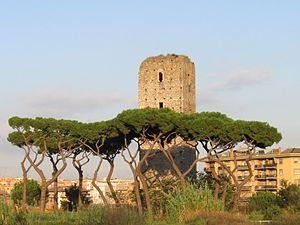
La tour de Centocelle, ou Tour Saint-Jean, est une tour médiévale de Rome, située dans l'Agro Romano.
"Les tours de Rome sont des constructions anciennes emblématiques de l'époque médiévale de la ville de Rome. Elles sont caractéristiques de la puissance et de la domination de plusieurs familles nobles, en particulier dans la période entre 900 et 1300. À l'époque on en comptait plus de 300, ce qui valait à la cité de surnom de ""Roma turrita"".